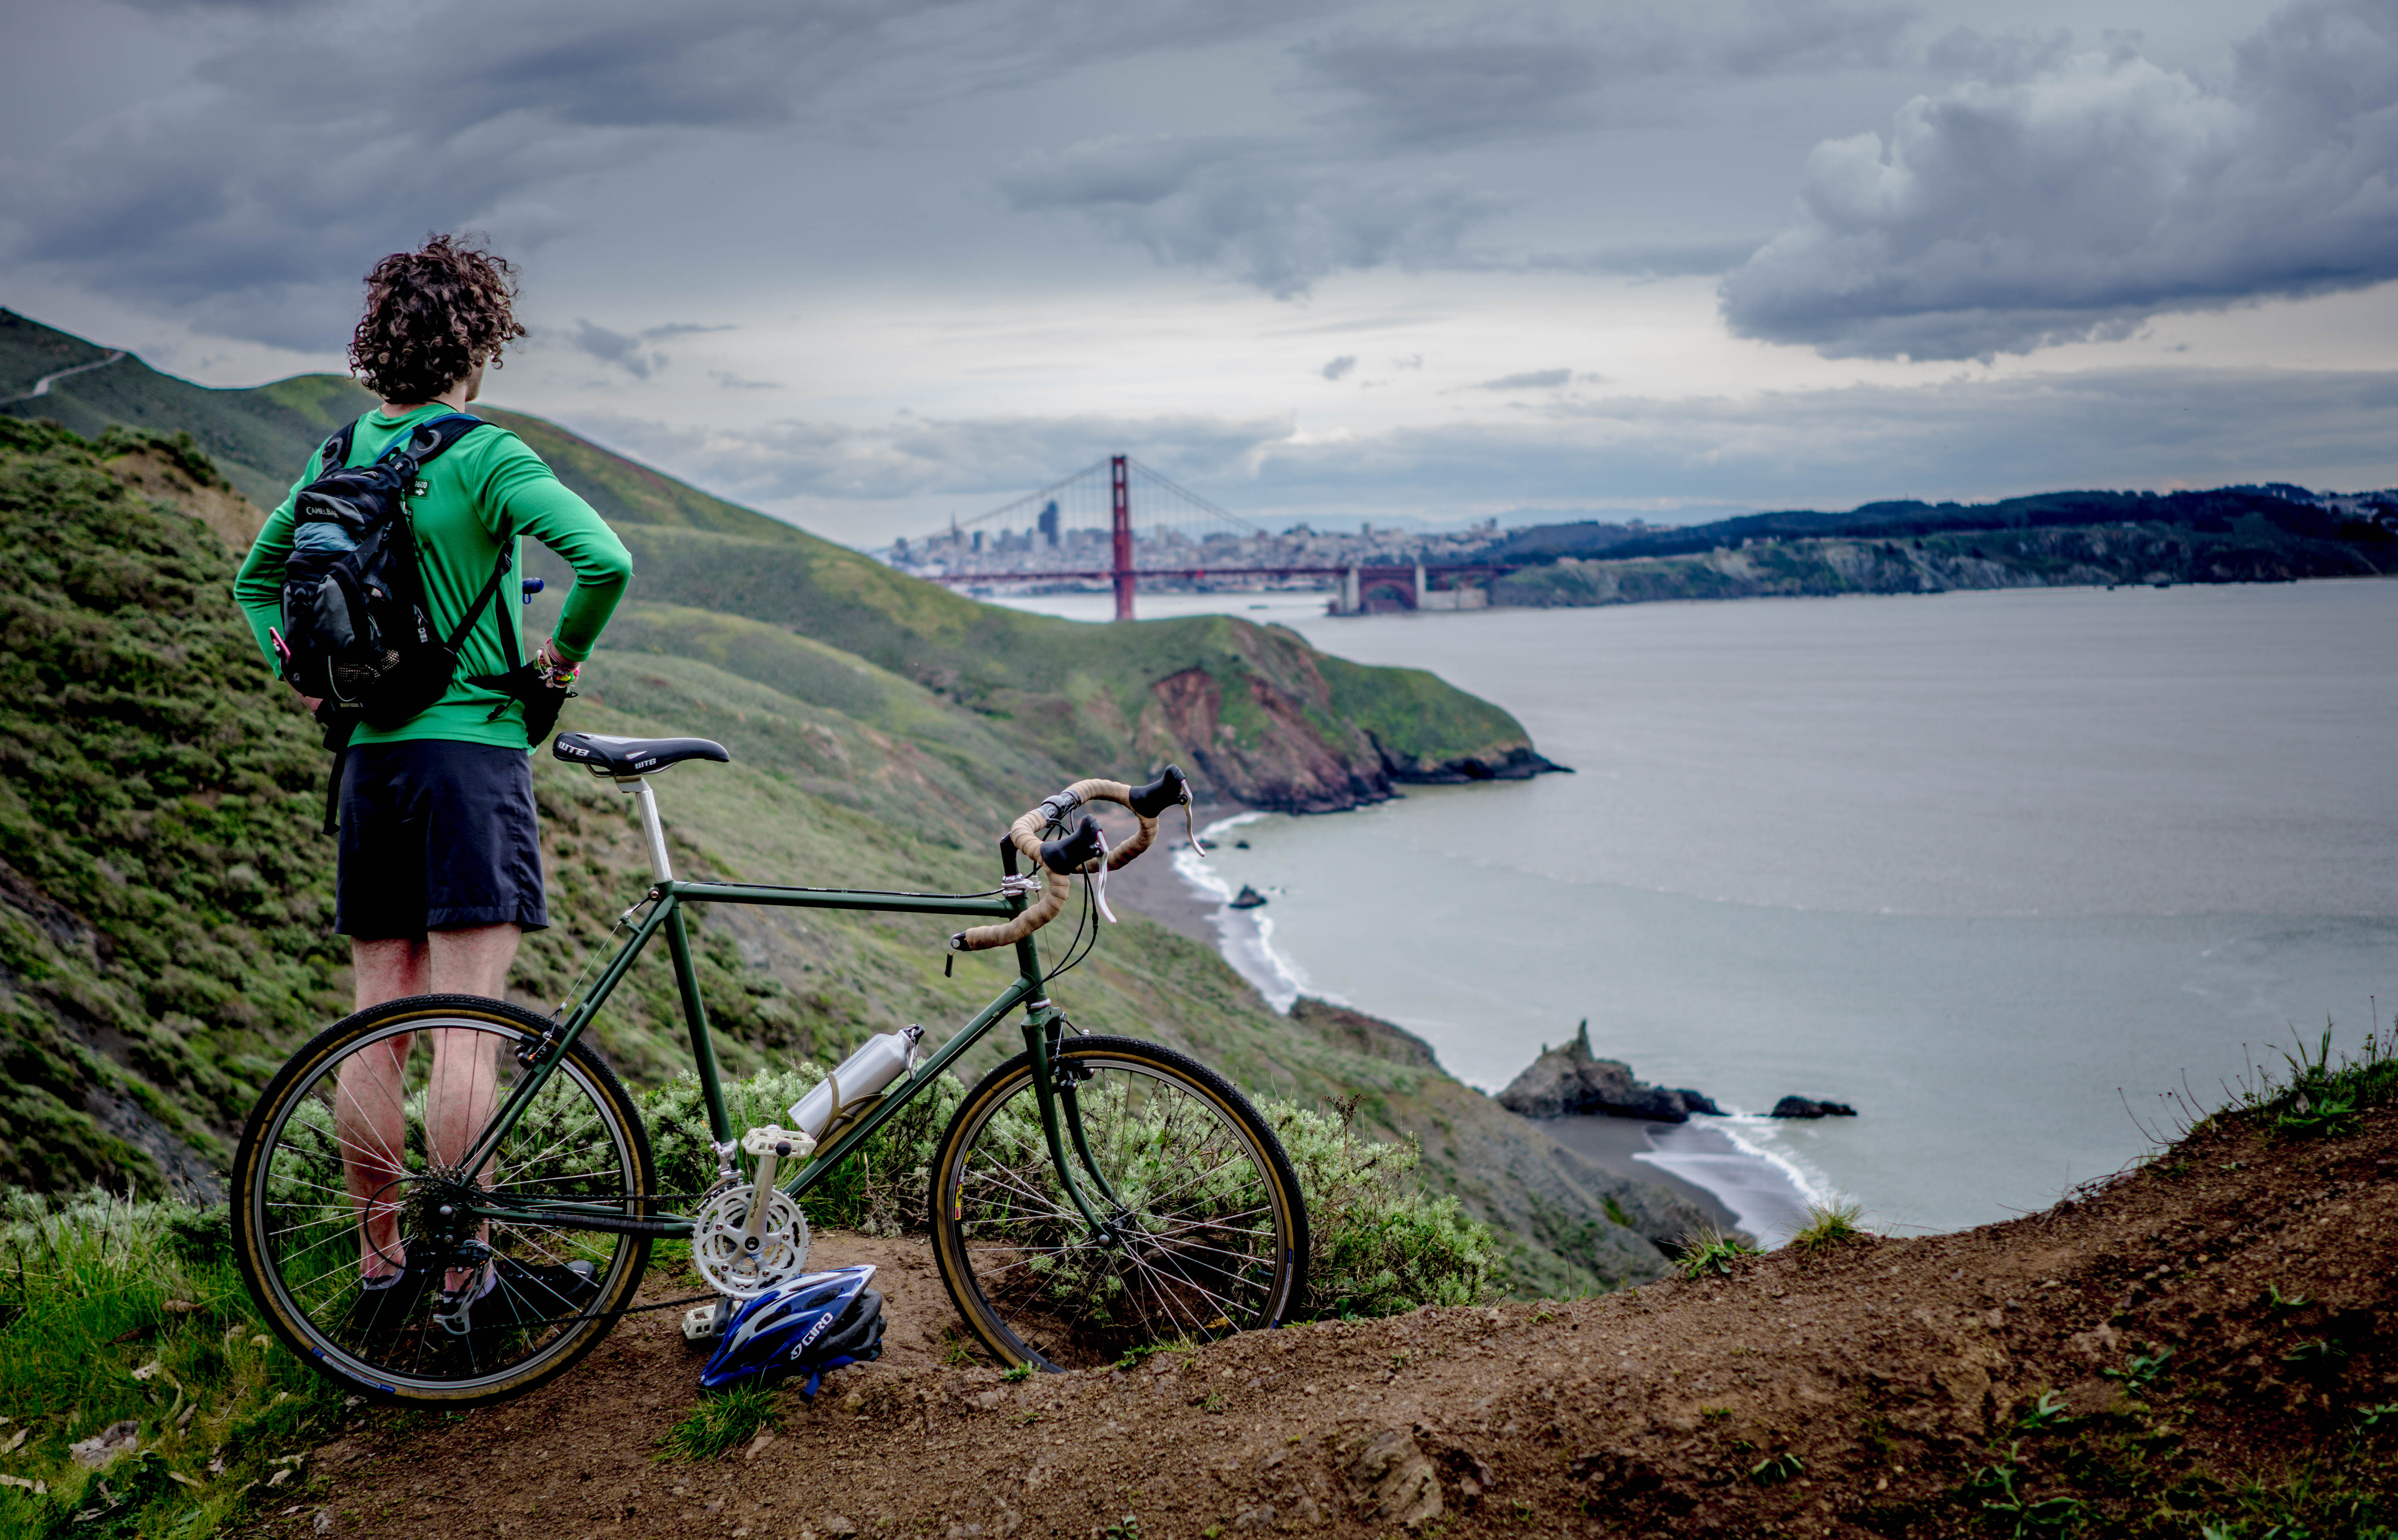
sea, person, mountain, bicycle, bike, mountain range, cyclist, vehicle, extreme sport, cycle, sports equipment, mountain bike, cycling, sports, mountain biking, cycle sport